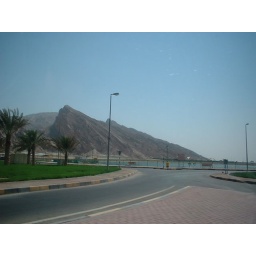
Look at the crazy rock formation on the mountain by the lake!